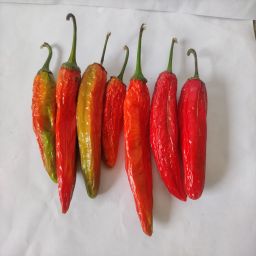
Crop: New Mexico Green Chile
Quality: Dried